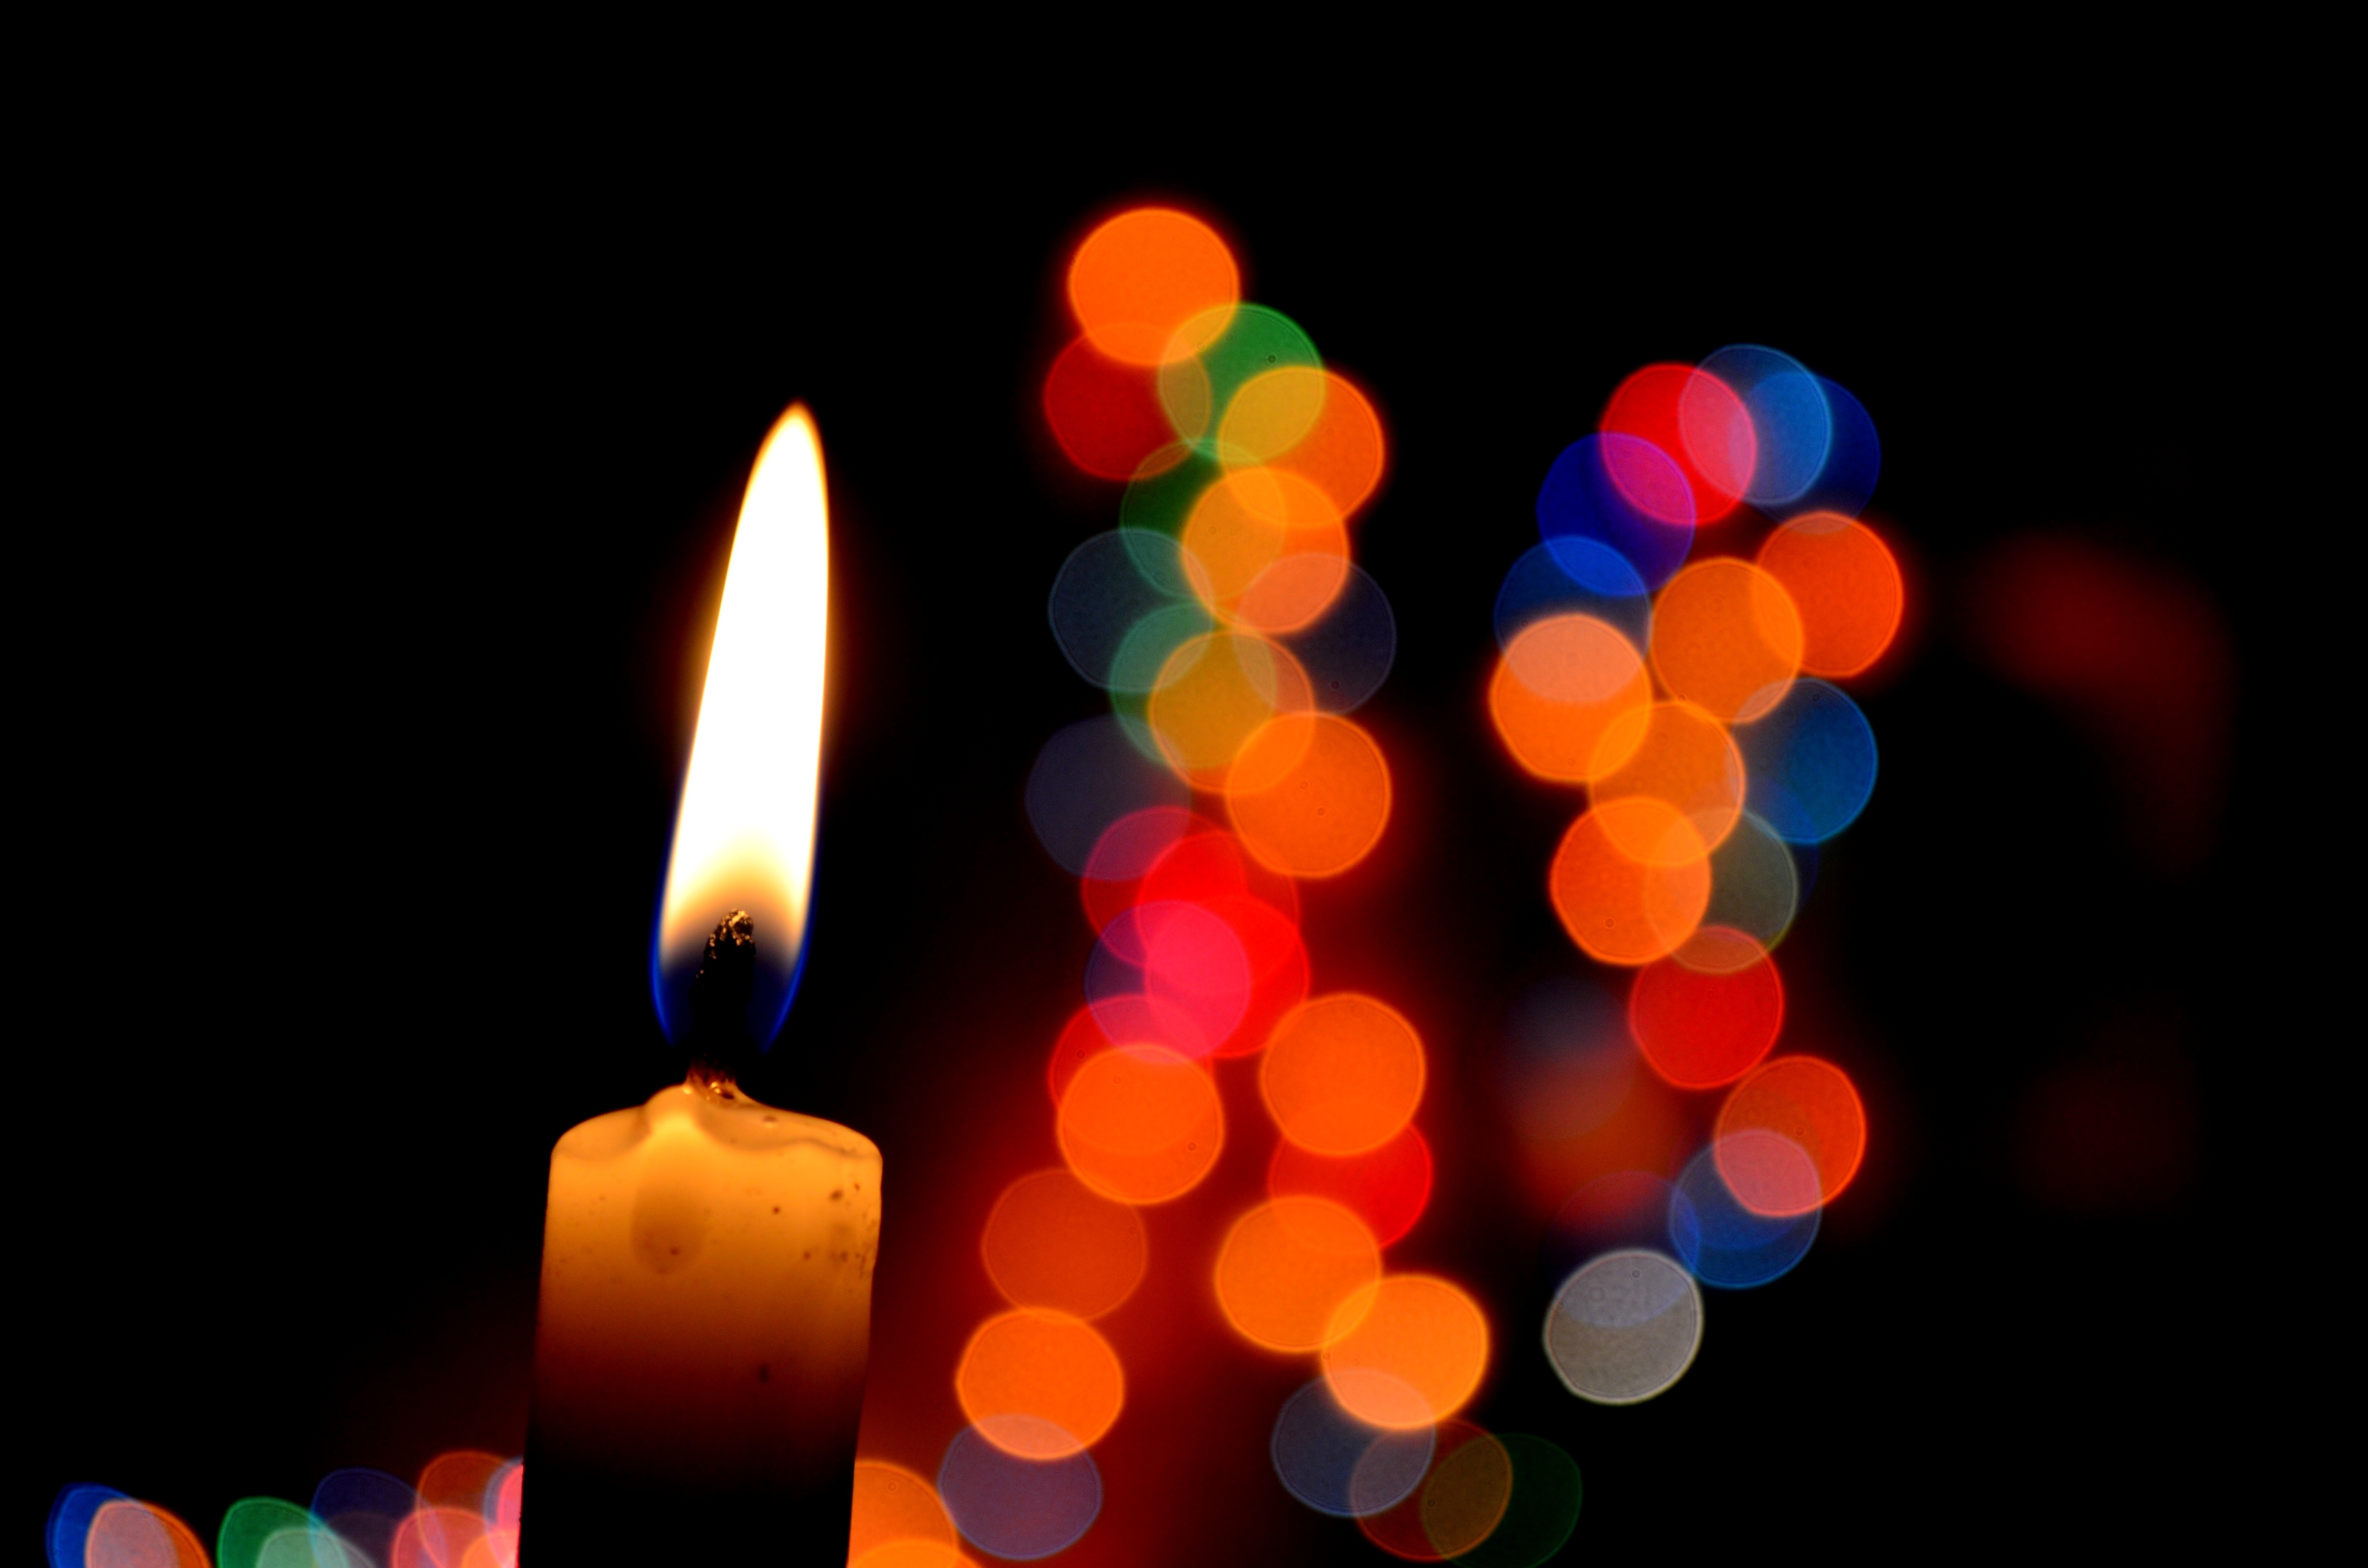
light, bokeh, warm, red, color, flame, romantic, candle, lighting, circle, christmas decoration, lights, shape, warmth, macro photography